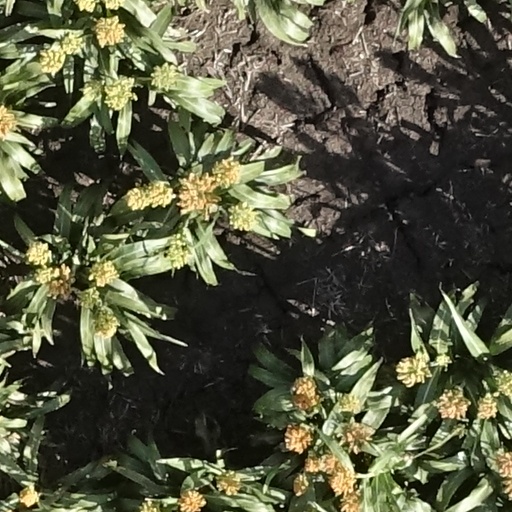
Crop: sorghum